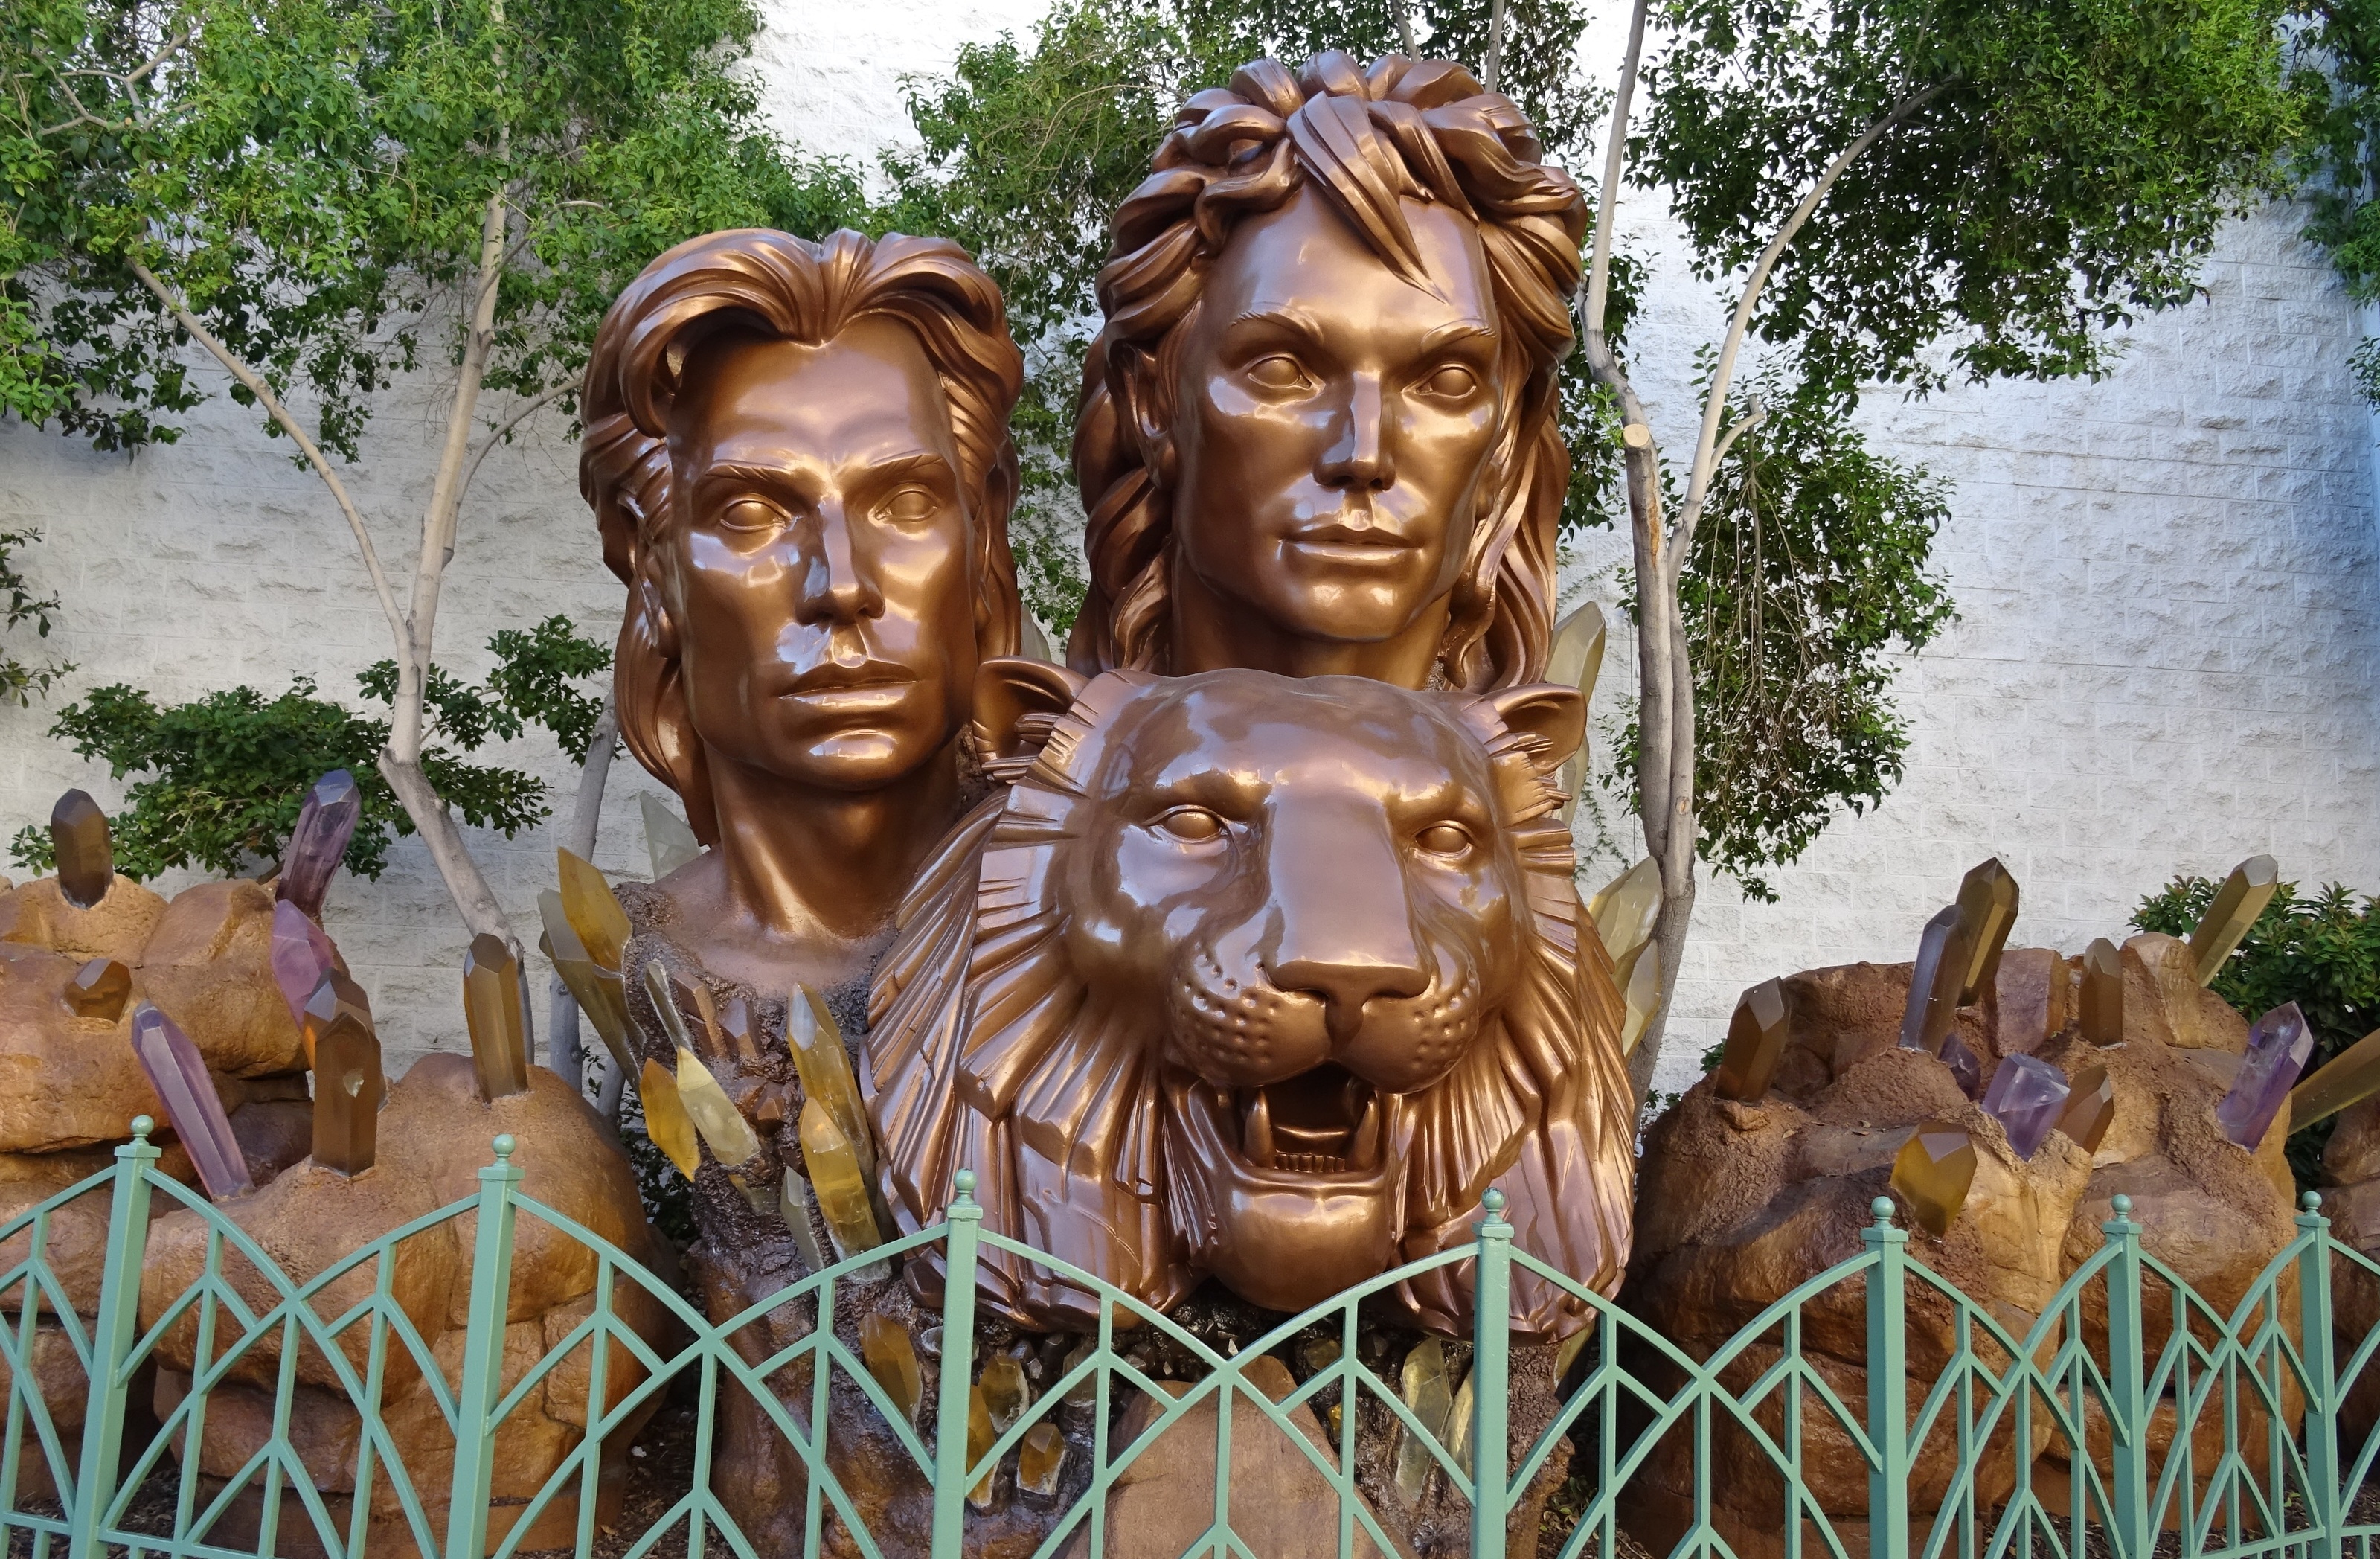
architecture, city, monument, statue, usa, america, boulevard, tourism, gamble, sculpture, art, temple, hotel, statues, carving, vegas, nevada, casino, gambling, entertainment, strip, mythology, las vegas, theme, founder, ancient history, siegfried roy